The Amazing Race Norge 2

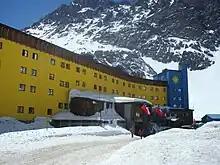
During the leg, teams visited Portillo Hotel to perform additional tasks to receive their next clue.

This leg's Detour was a choice between "Klatre" (Climb) or "Klatte" (Daub). In "Klatre", one team member had to perform an acrobatic exercise, while the other team member had to climb on a rope to receive their next clue. In "Klatte", teams had to color a painting using the paint by number system to receive their next clue.